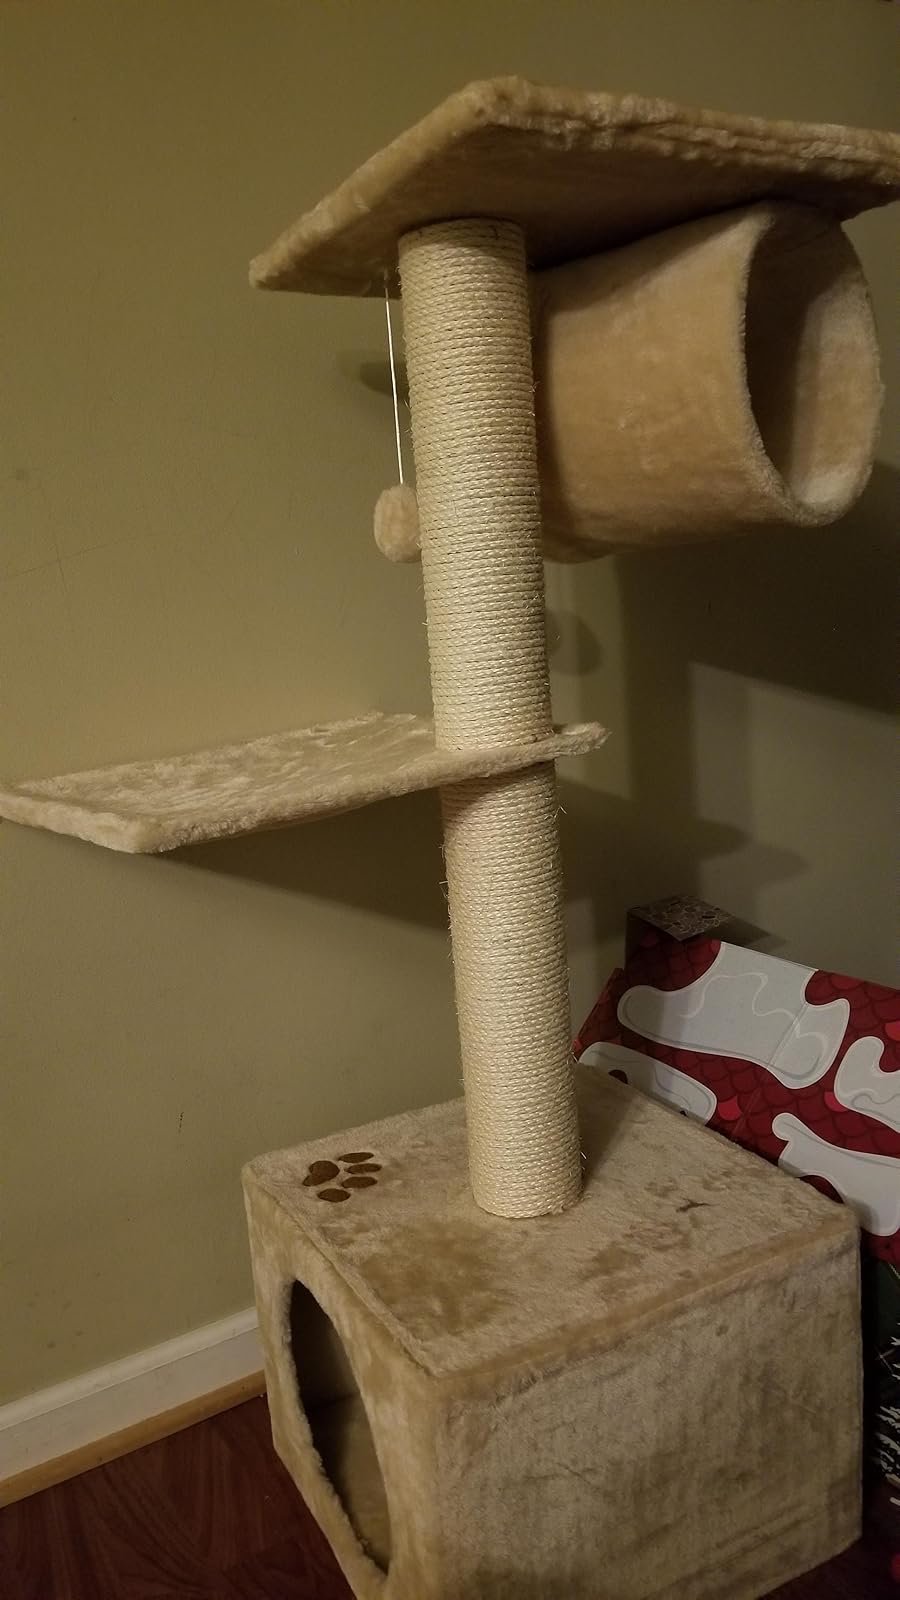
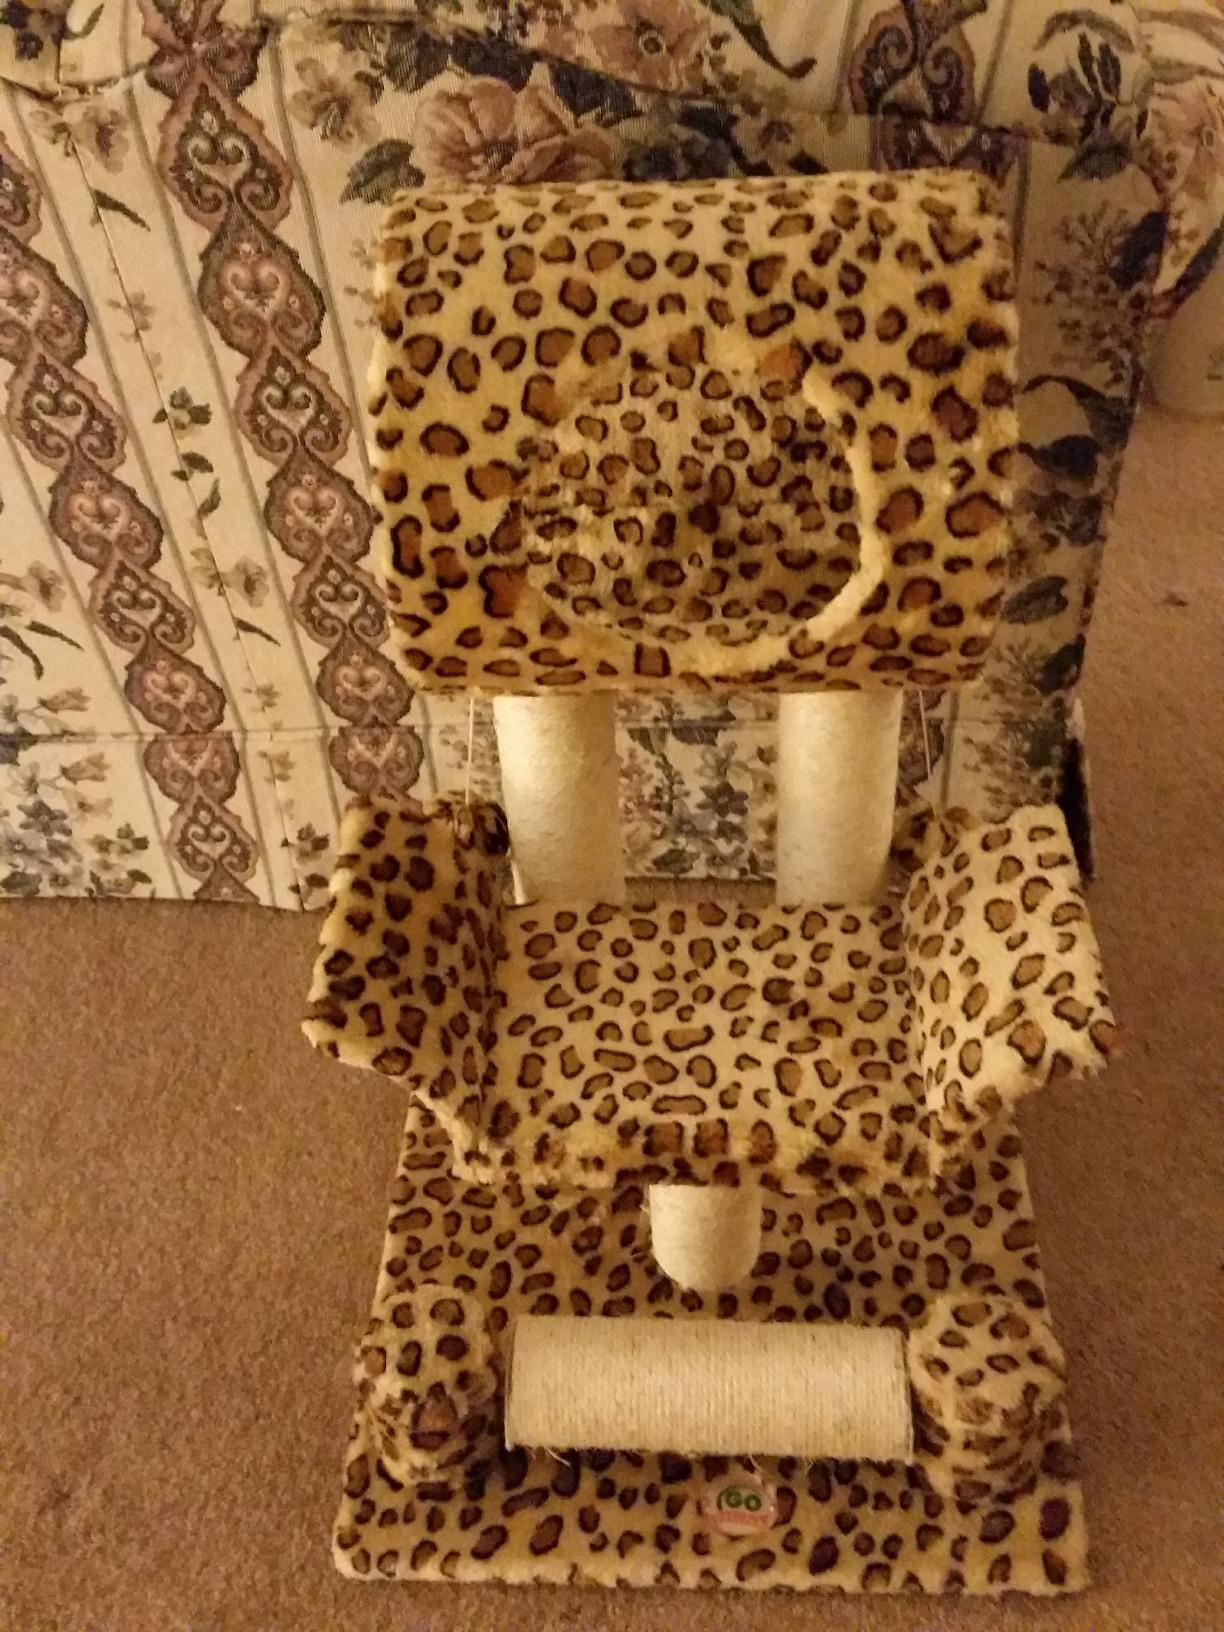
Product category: items_cat tree
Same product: no